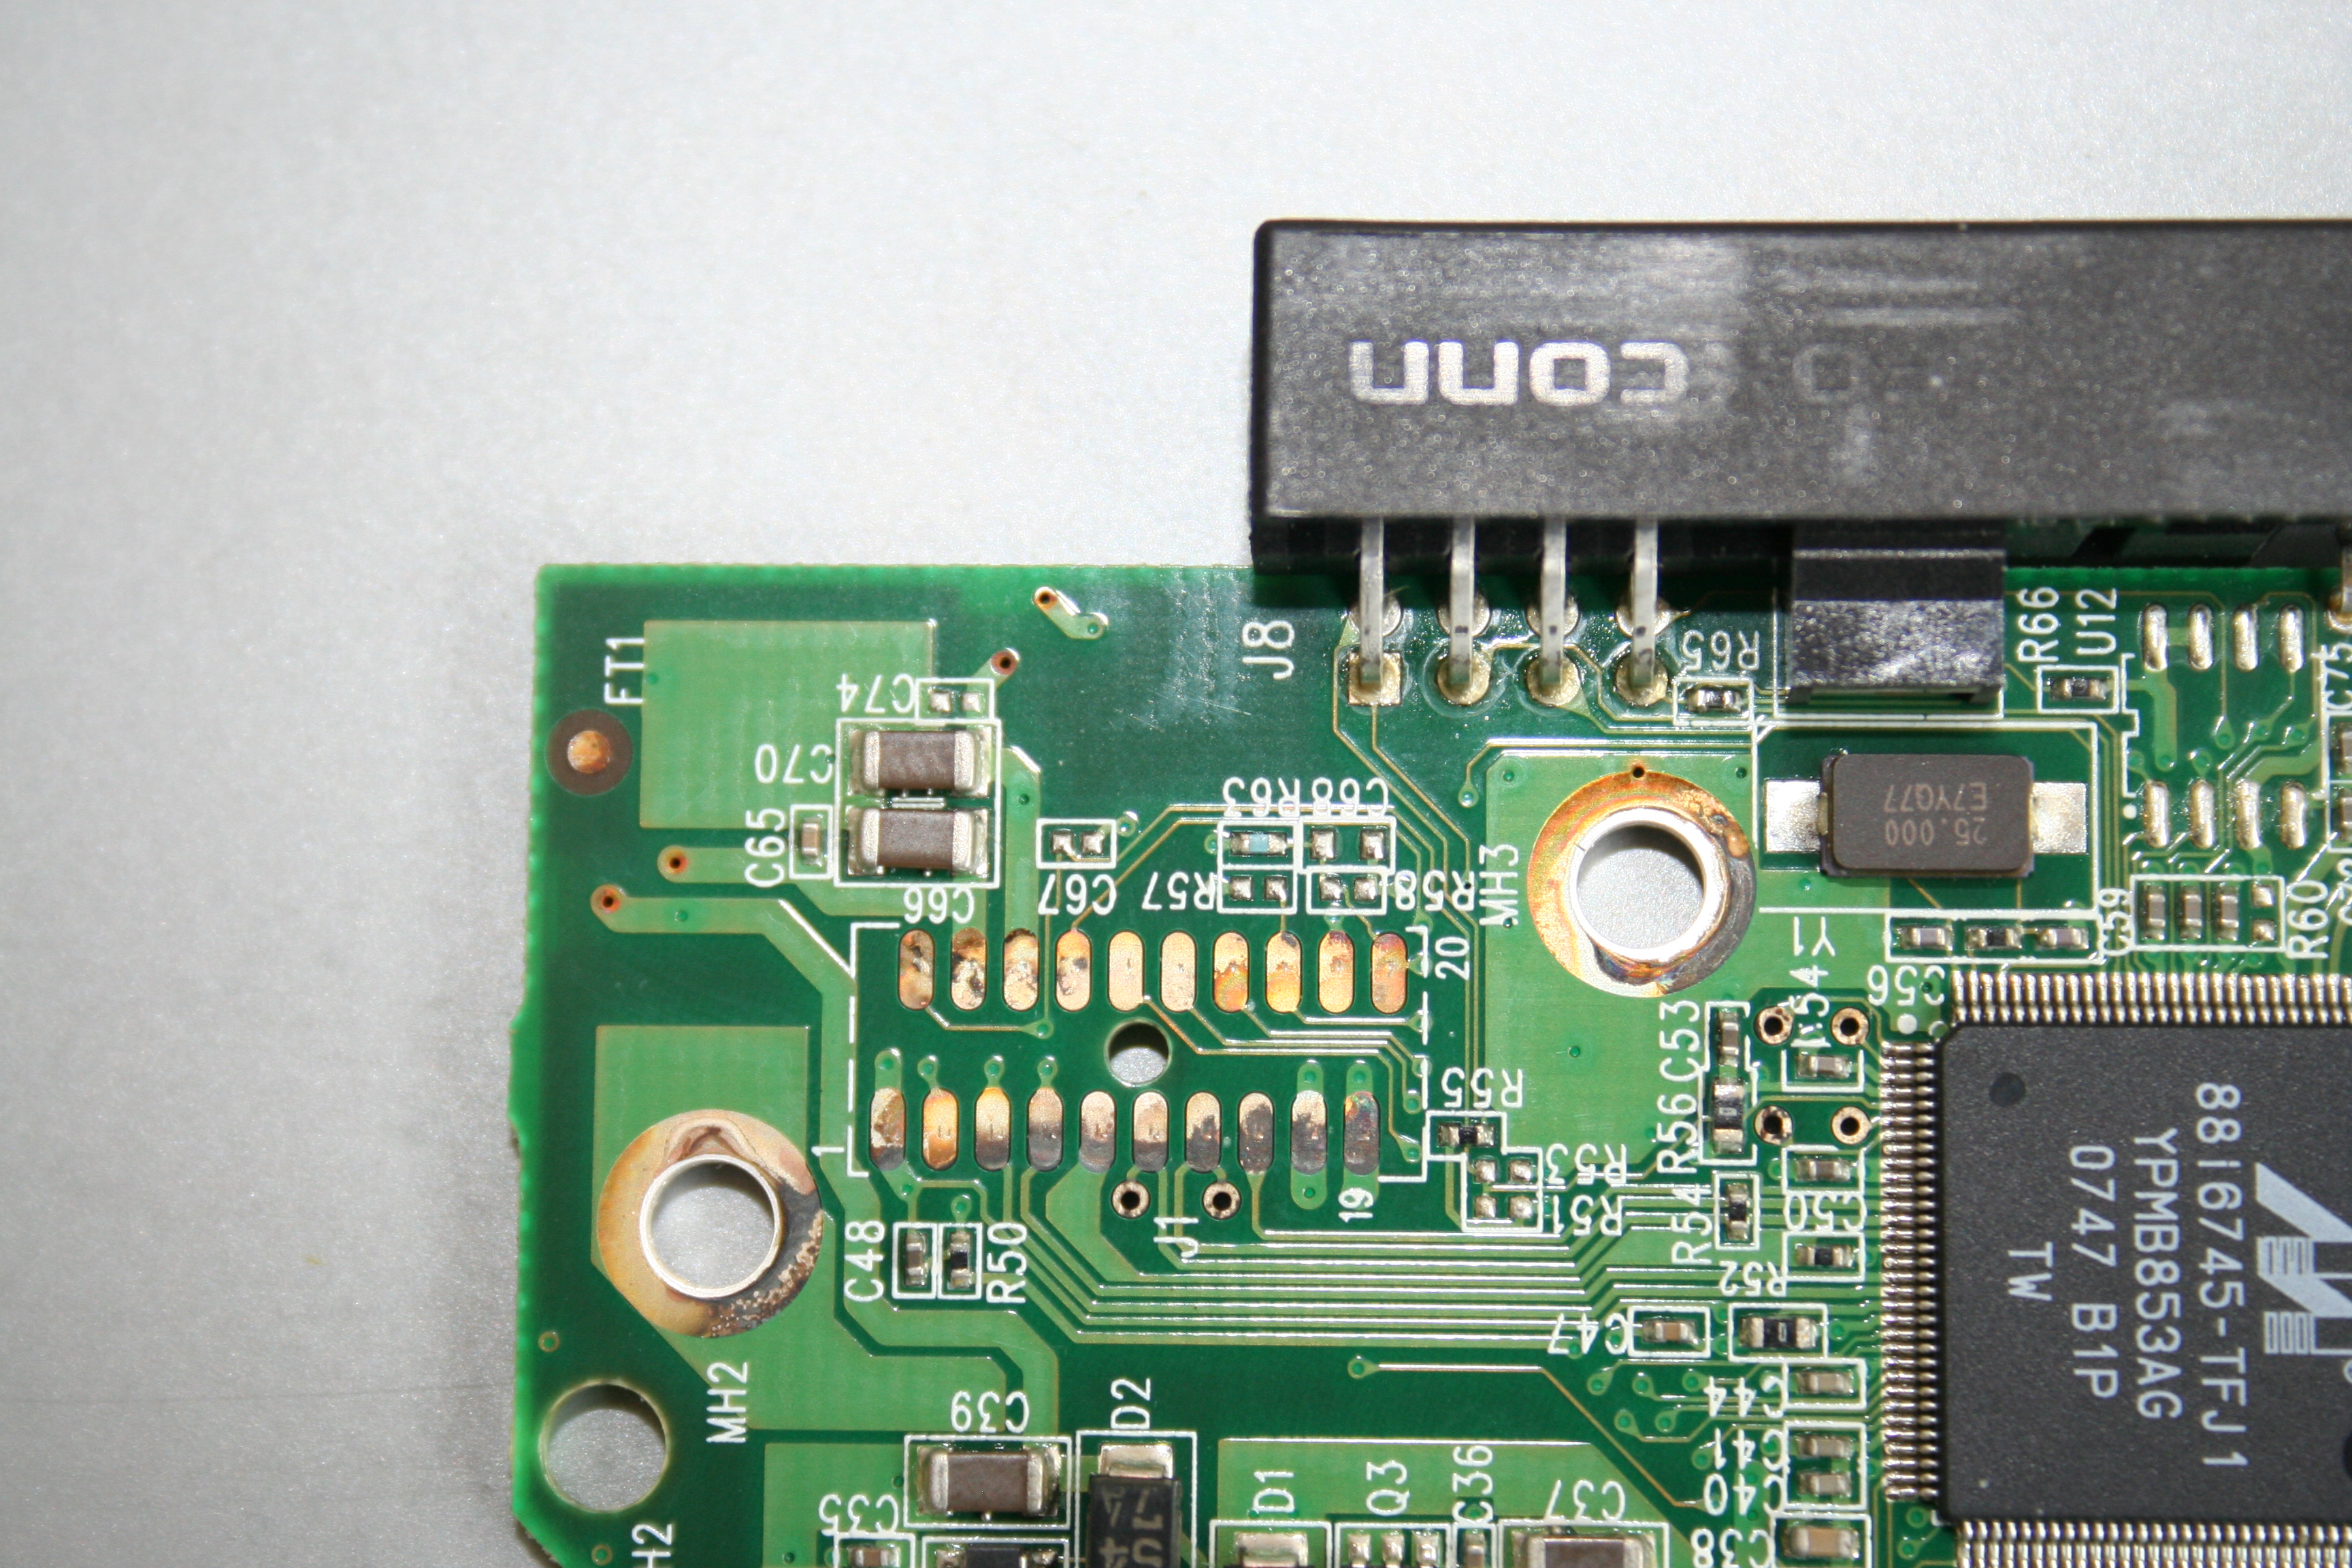
data recovery, software, photorecovery, hdd, computer, windows10, electronic engineering, computer hardware, electronics, electronic component, circuit component, technology, computer component, motherboard, passive circuit component, electronic device, microcontroller, electrical network, I o card, hardware programmer, electronics accessory, sound card, Solid state drive, circuit prototyping, tv tuner card, network interface controller